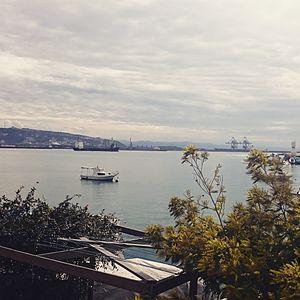
Ereğli est un chef-lieu de district de la province de Zonguldak en Turquie. Elle est appelée Karadeniz Ereğlisi ou Kdz. Ereğli c'est-à-dire Ereğli de la Mer Noire pour la distinguer des deux villes homonymes de Turquie Ereğli dans la province de Konya et de Ereğli sur la rive européenne de la Mer de Marmara dans la province de Tekirdağ.